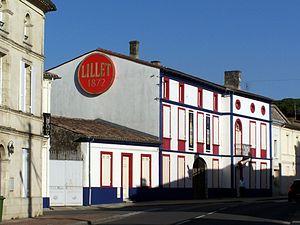
Entreprise Lillet à Podensac (Gironde, France)
Podensac est une commune du Sud-Ouest de la France, située dans le département de la Gironde, en région Nouvelle-Aquitaine.
Lillet est un apéritif à base de vin produit à Podensac, près de Bordeaux. Il est à base de 85 % de vins, 15 % de liqueurs de fruits et du quinquina. Les liqueurs de fruits sont obtenues en laissant macérer pendant plusieurs semaines dans de l'alcool des écorces de fruits, comme l'orange douce et l'orange amère. Il est élevé de manière traditionnelle en fûts de chêne. La marque appartient à la société Ricard.